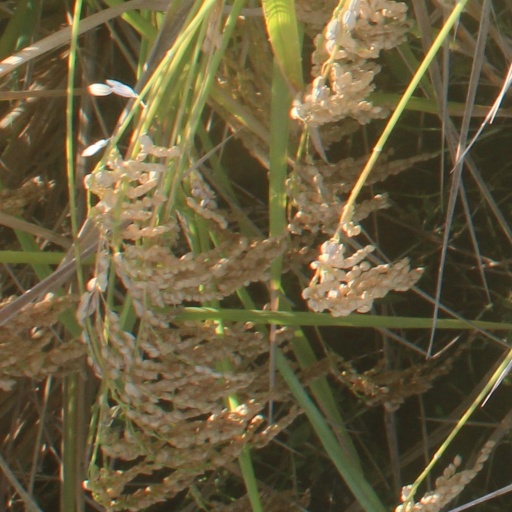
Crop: rice